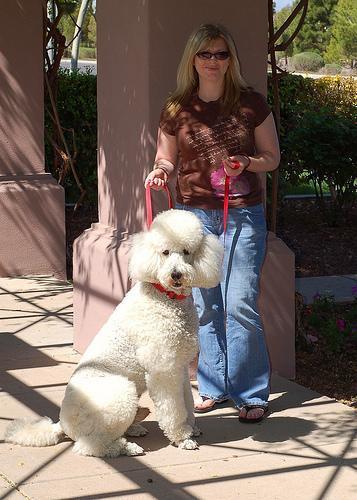
standard_poodle